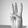
ASL letter: W